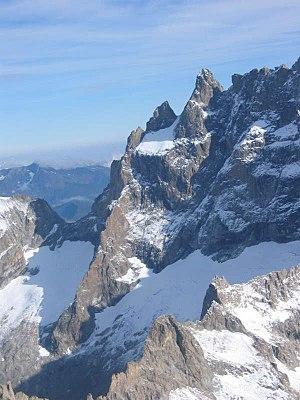
Face Sud de la Meije. Arête du Promontoire
La Meije est une montagne du bassin de l'Oisans, en bordure nord-ouest du massif des Écrins. Elle est située à la limite des départements des Hautes-Alpes et de l'Isère.